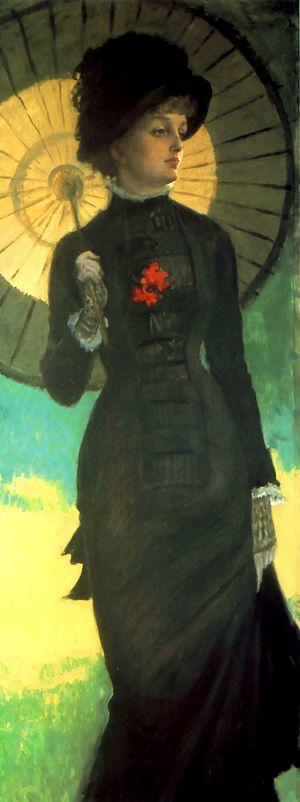
Kathleen "Kate" Newton est la muse irlandaise de l'artiste James Tissot.
Le japonisme est l'influence de la civilisation et de l'art japonais sur les artistes et écrivains, premièrement français, puis Occidentaux, entre les années 1860 et 1890. L'art qui résulta de cette influence, notamment en réaction au classicisme et qui initie de nouveaux choix esthétiques, est qualifié de japonesque.